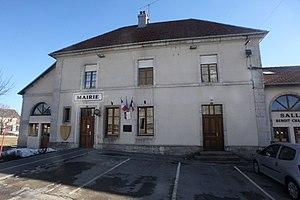
Fournets-Luisans est une commune française située dans le département du Doubs, en région Bourgogne-Franche-Comté.